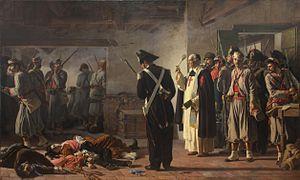
Carlo Ademollo est un peintre italien.